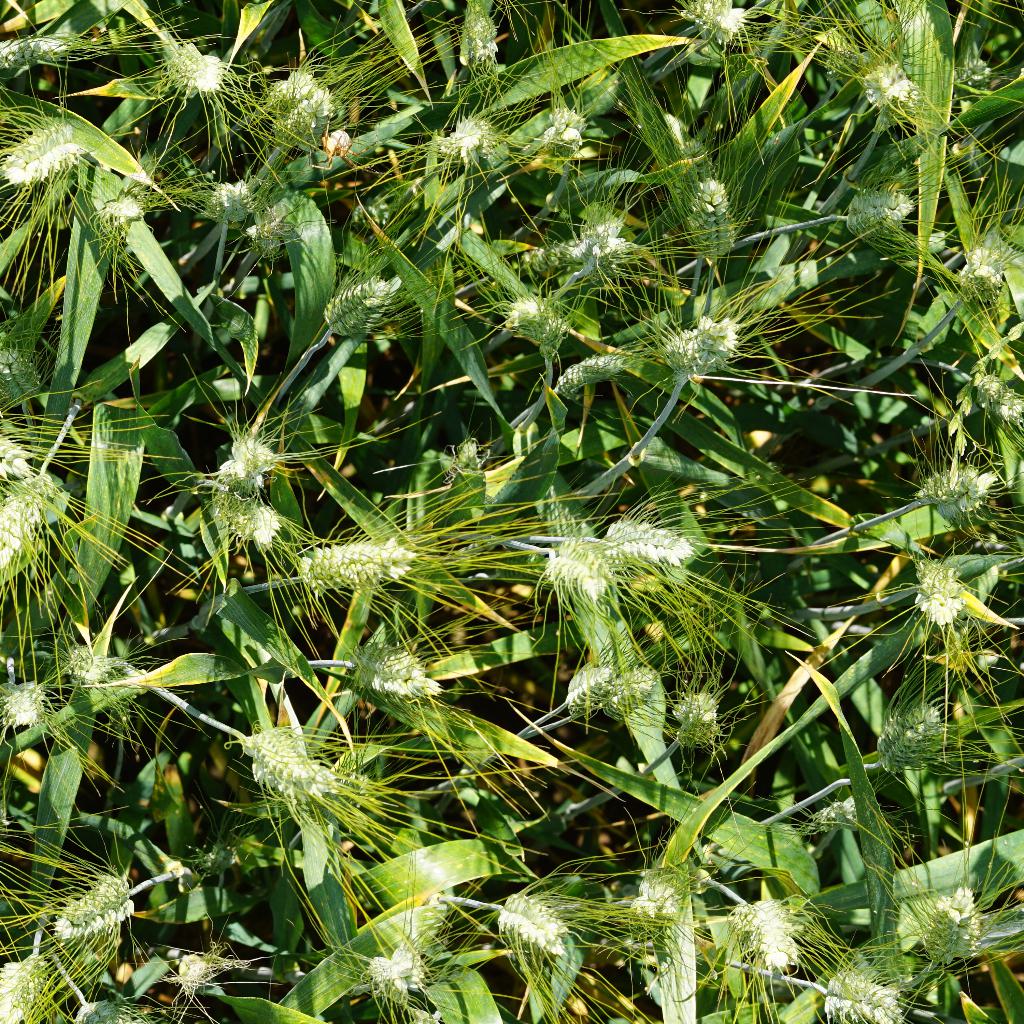
Country: France
Location: Gréoux
Wheat development stage: Filling